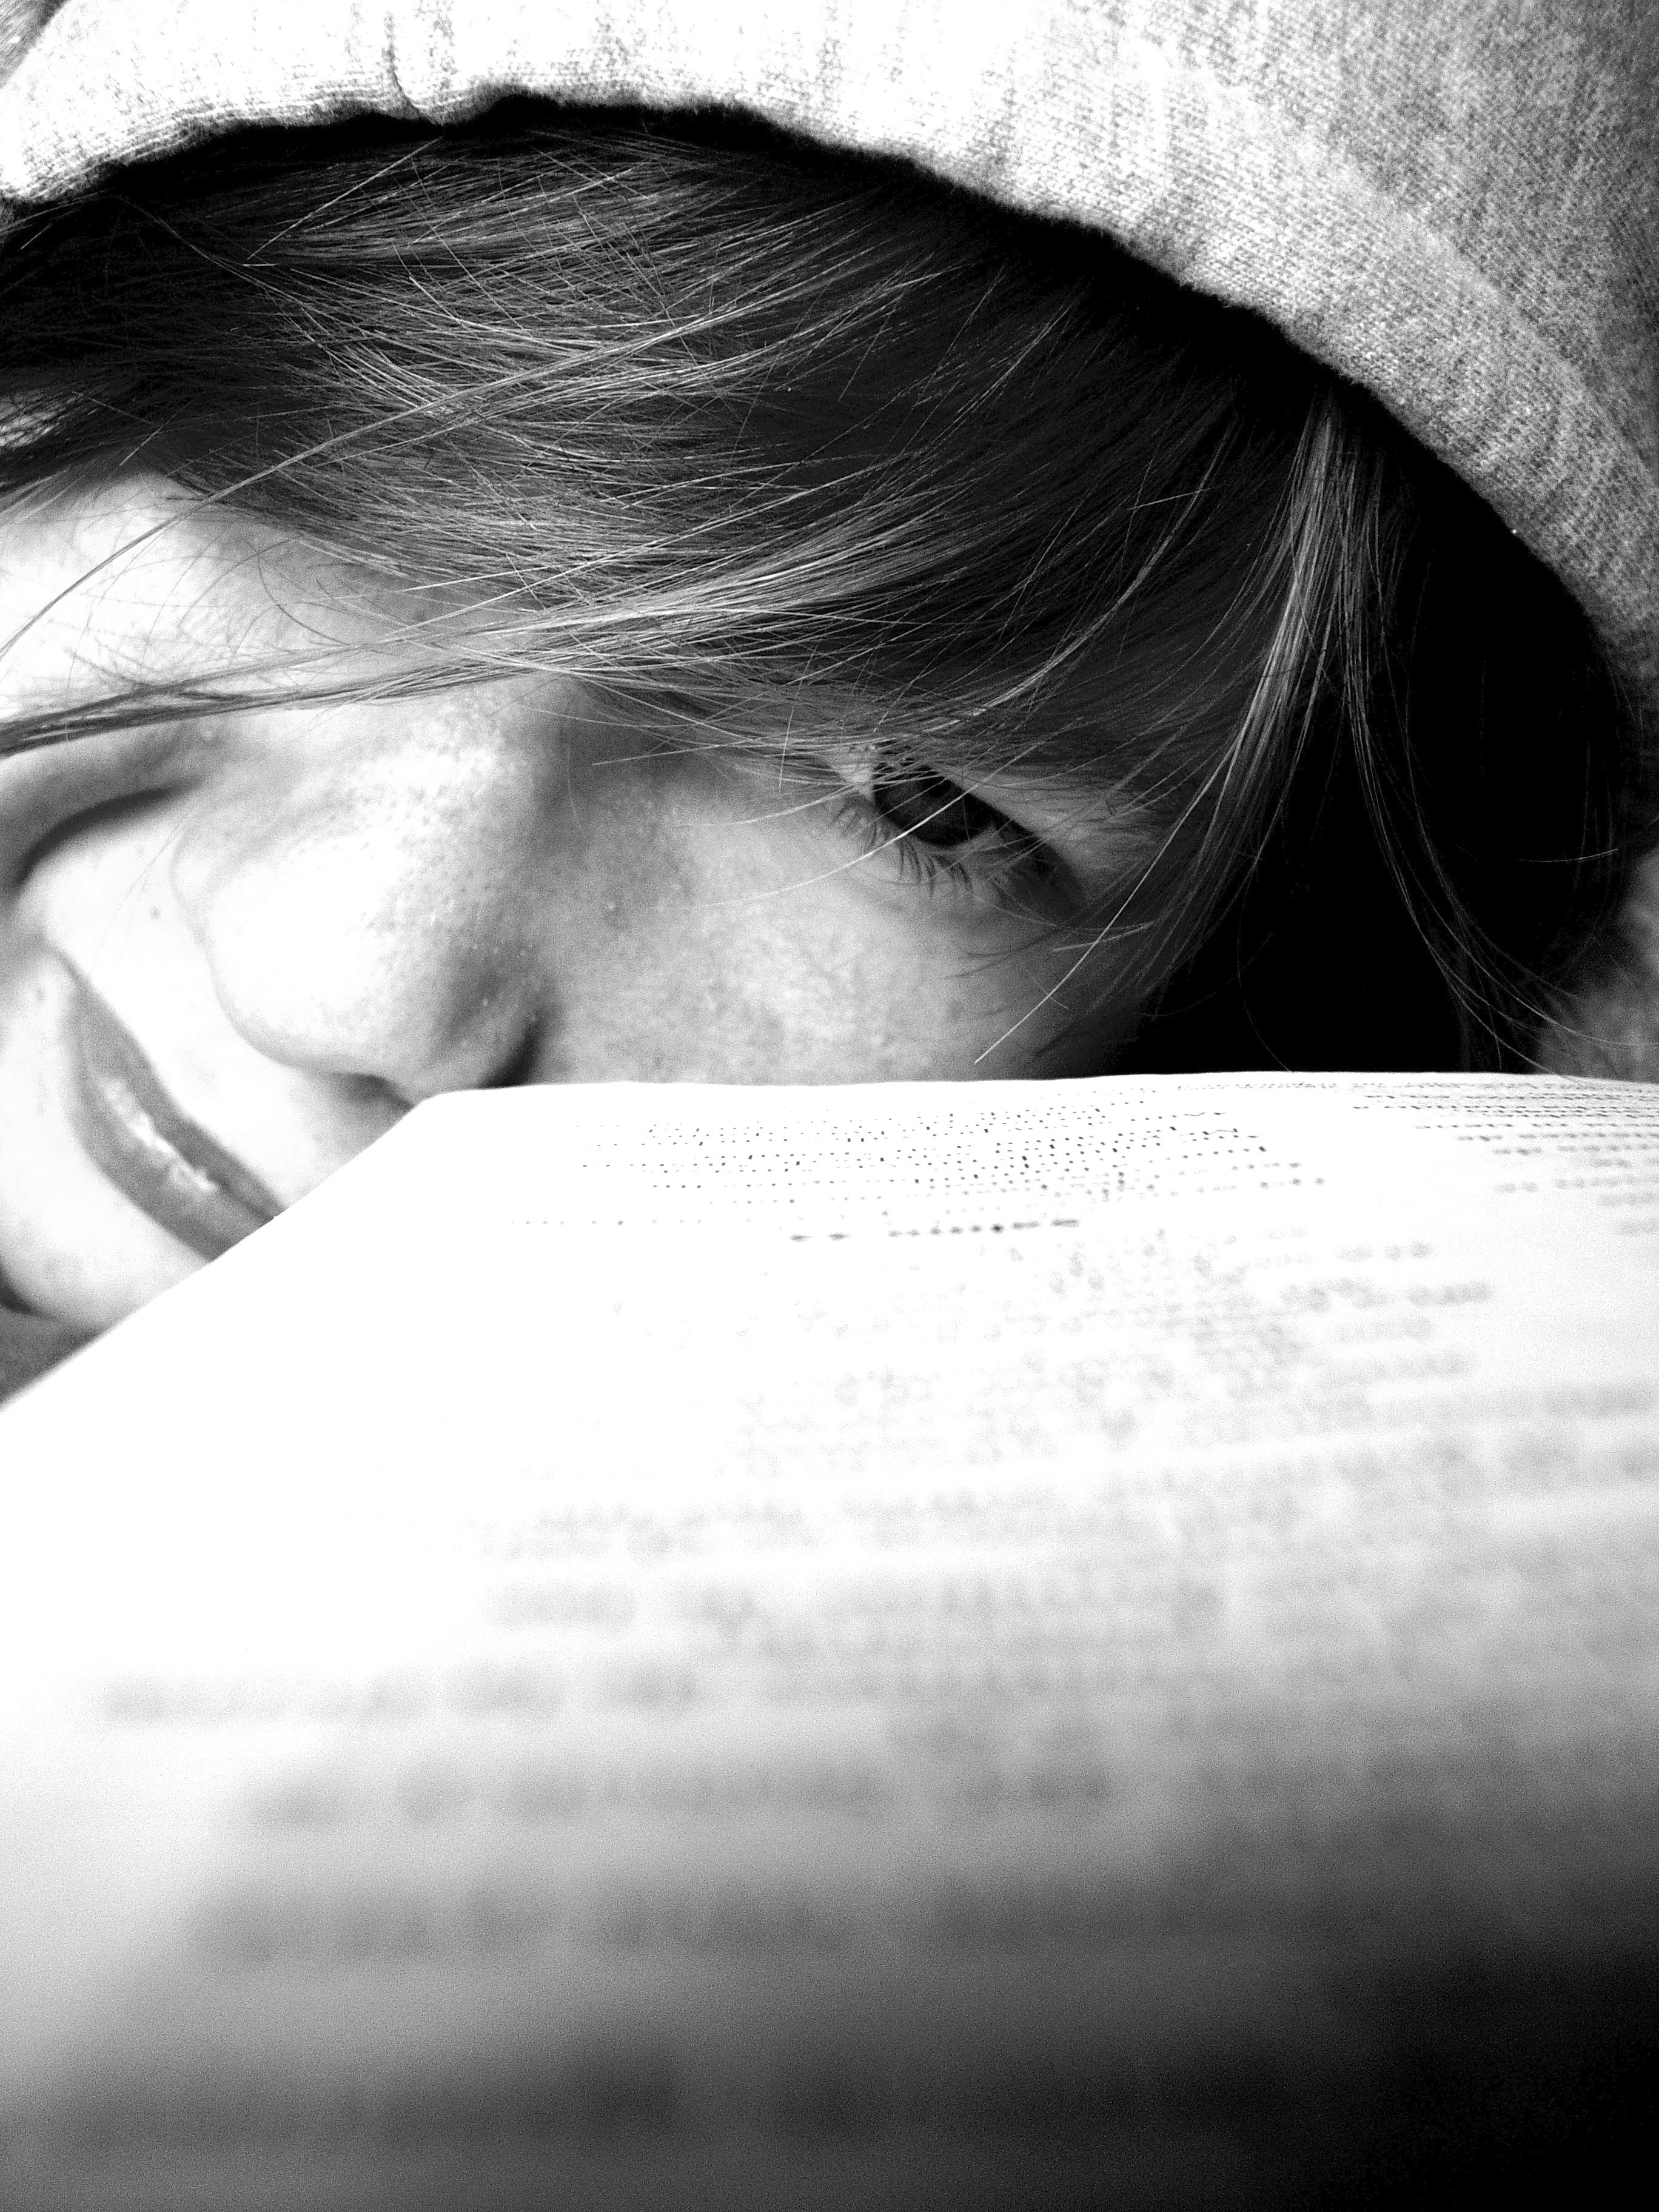
watch, hand, person, black and white, girl, white, photography, black, monochrome, close up, face, eye, head, photograph, skin, organ, emotion, interaction, monochrome photography